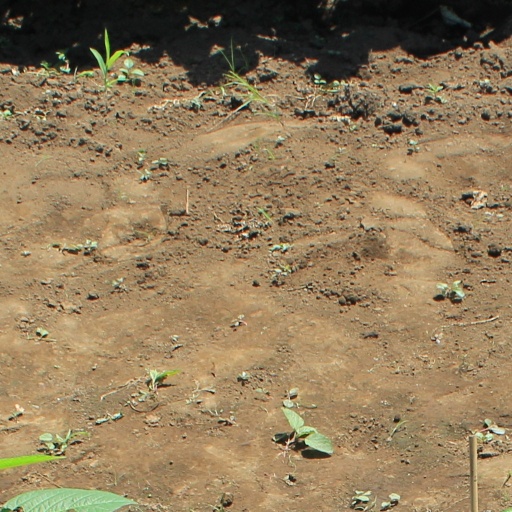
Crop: soybean